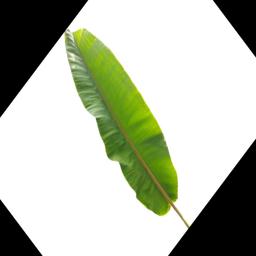
Label: MALBHOG LEAF